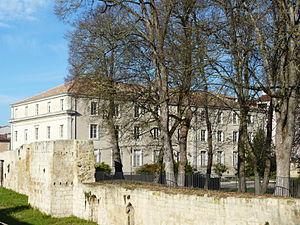
L'espace culturel François Mitterrand vu du sud-est, Périgueux, Dordogne, France.
L'hôtel de préfecture de la Dordogne est un bâtiment situé à Périgueux, en France. Il sert de préfecture au département de la Dordogne.